Kipling Sahib

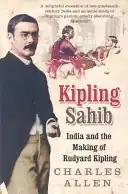

Kipling Sahib is a biography of Rudyard Kipling, by Charles Allen. It focuses primarily on Kipling's upbringing in India, and largely ignores his later life and work.